Klaus-Uwe Gerhardt

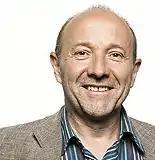
Gerhardt in 2009

Klaus-Uwe Gerhardt (born 1955) is a German economist, columnist, and author. His scientific work concentrates on labour economics and social policy. He works as economic teacher und scientist.